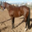
Label: horse